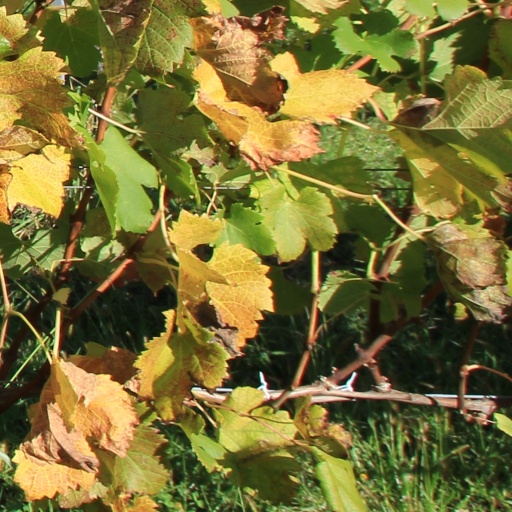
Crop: grape